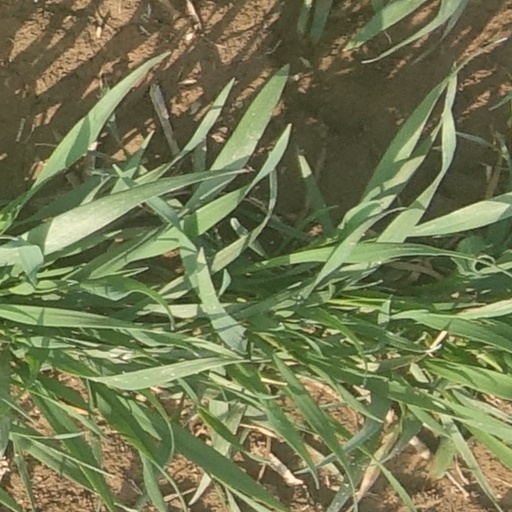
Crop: wheat